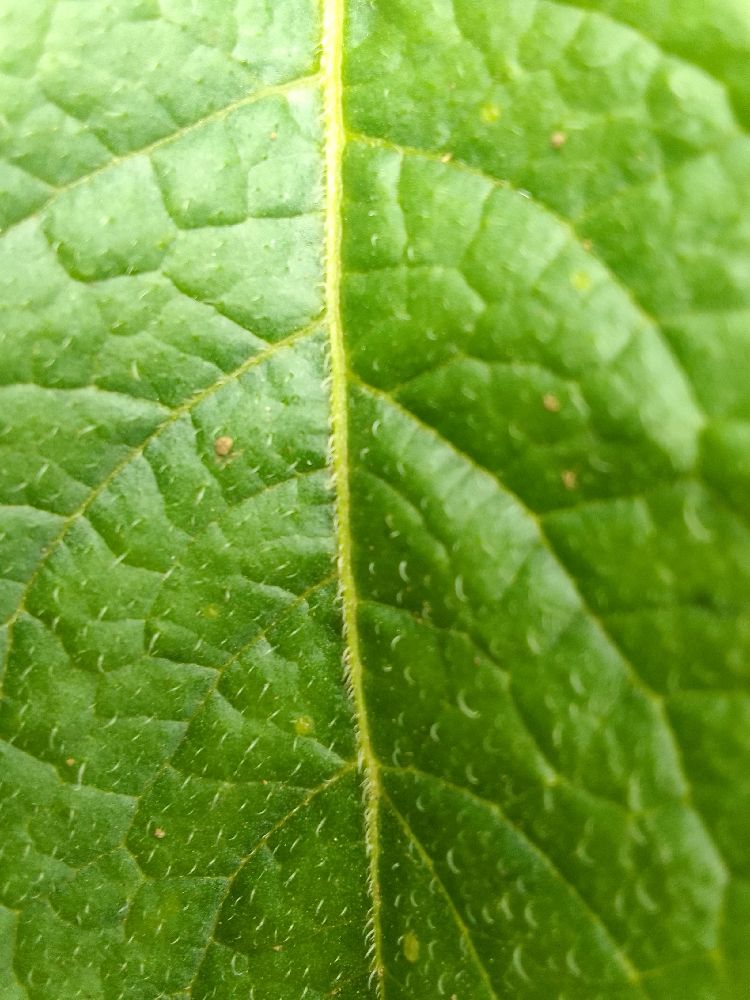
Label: Healthy